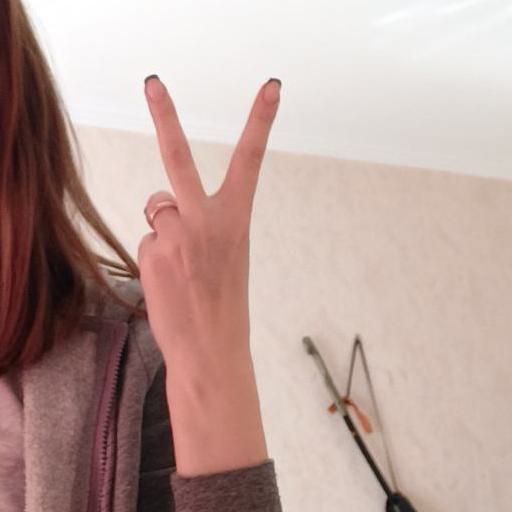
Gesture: peace_inverted